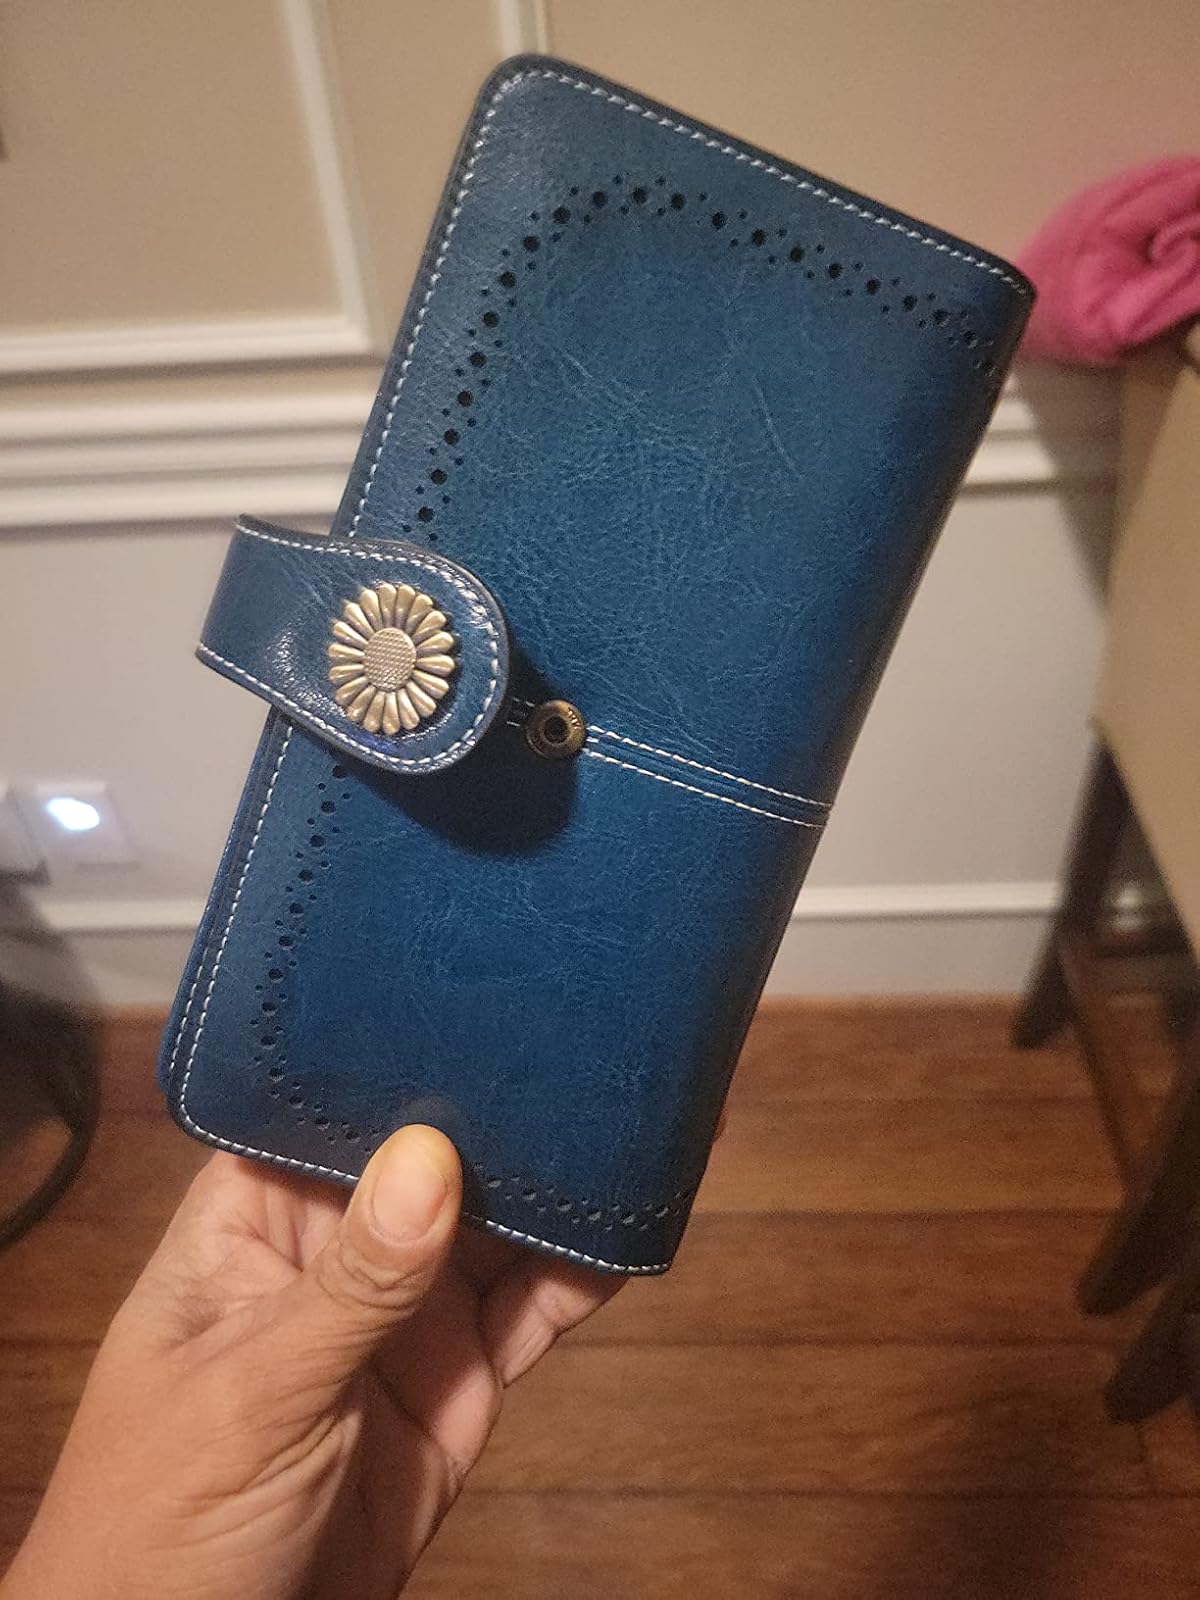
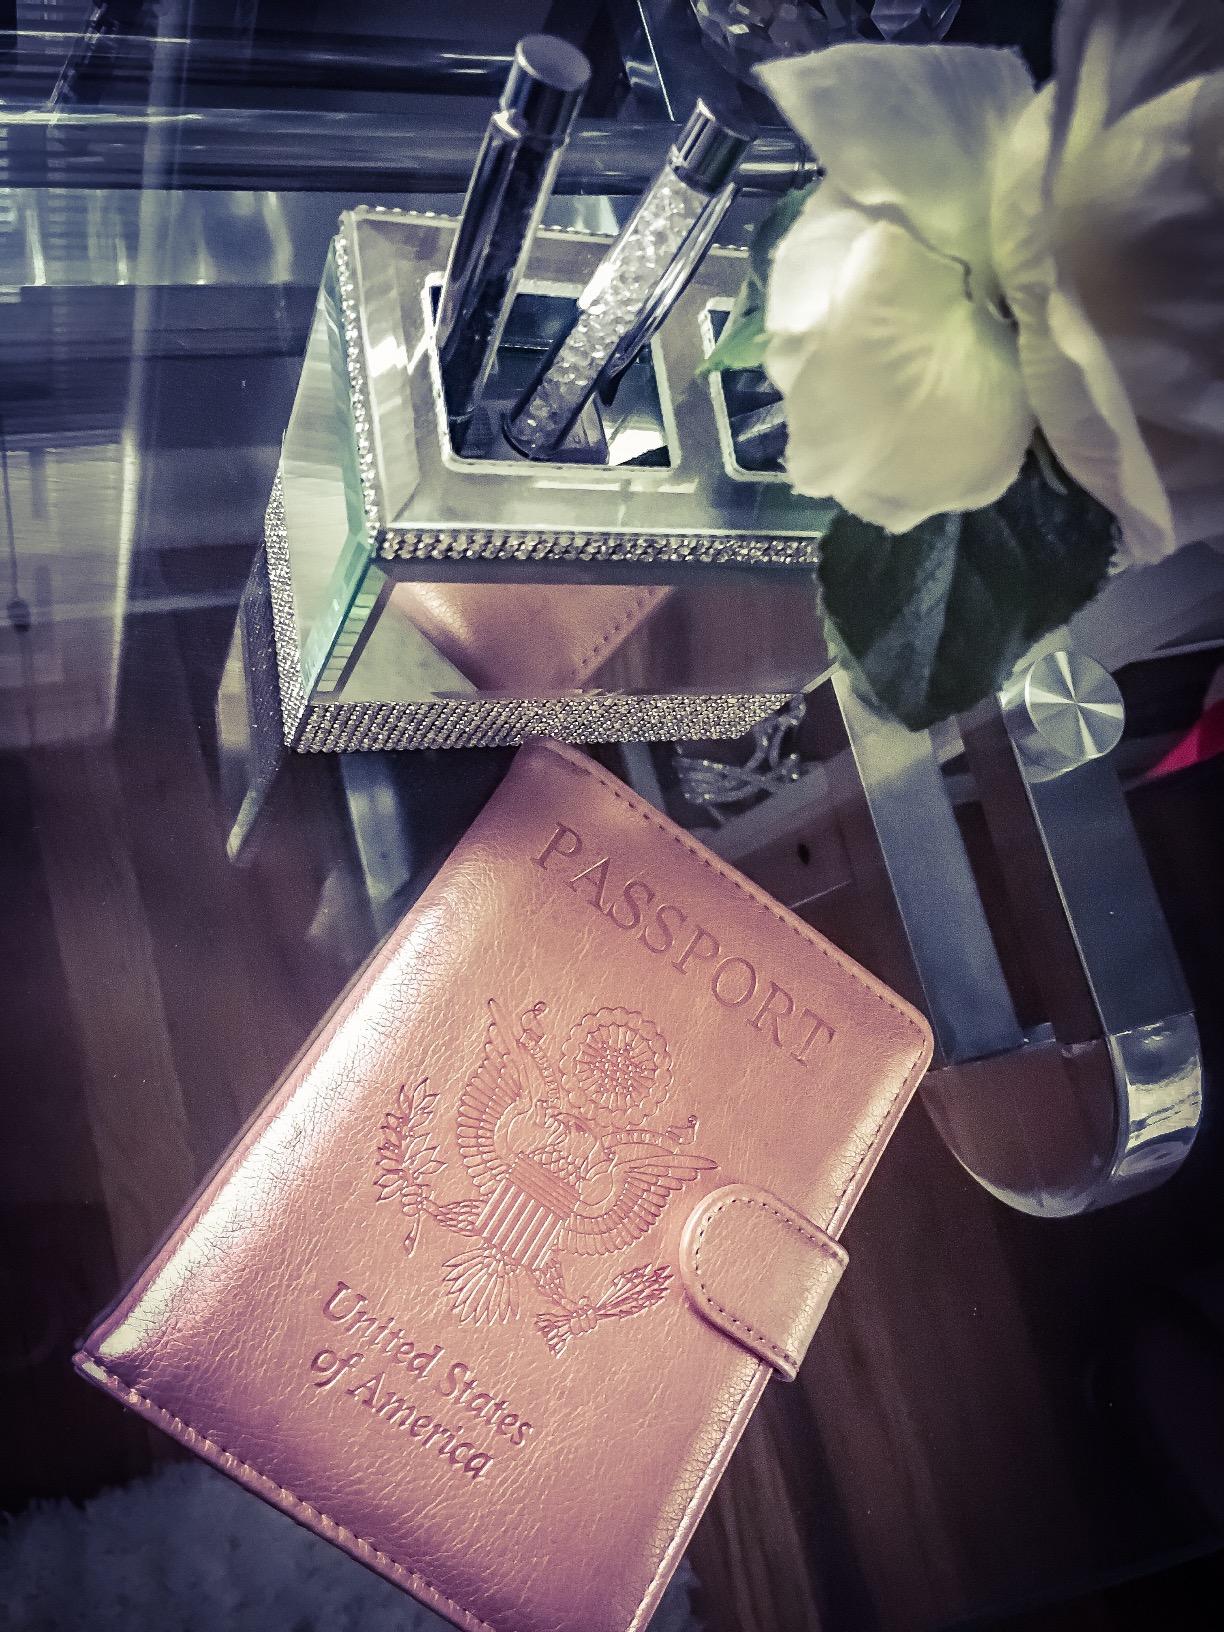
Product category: accessories_wallet
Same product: no